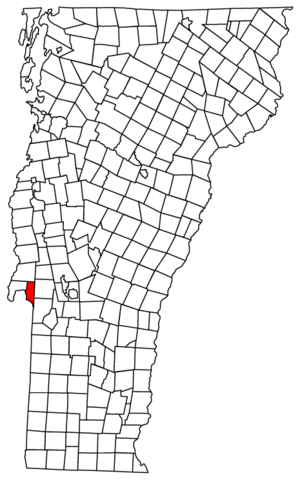
Fair Haven est une ville du comté de Rutland, dans l’État du Vermont, au nord-est des États-Unis. Sa population était de 2734 habitants au recensement de 2010.